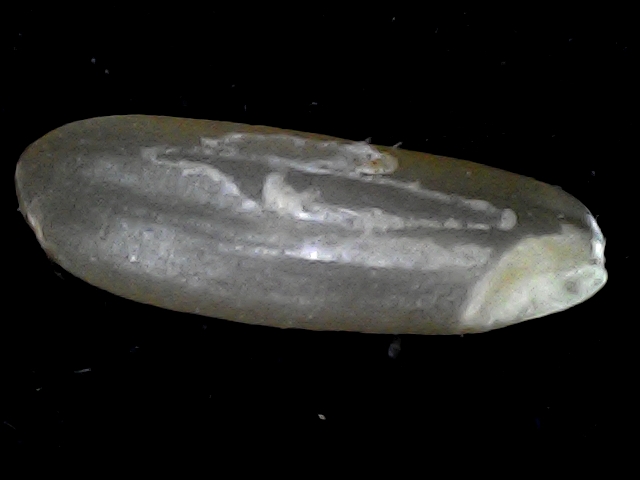
Rice variety: BR23